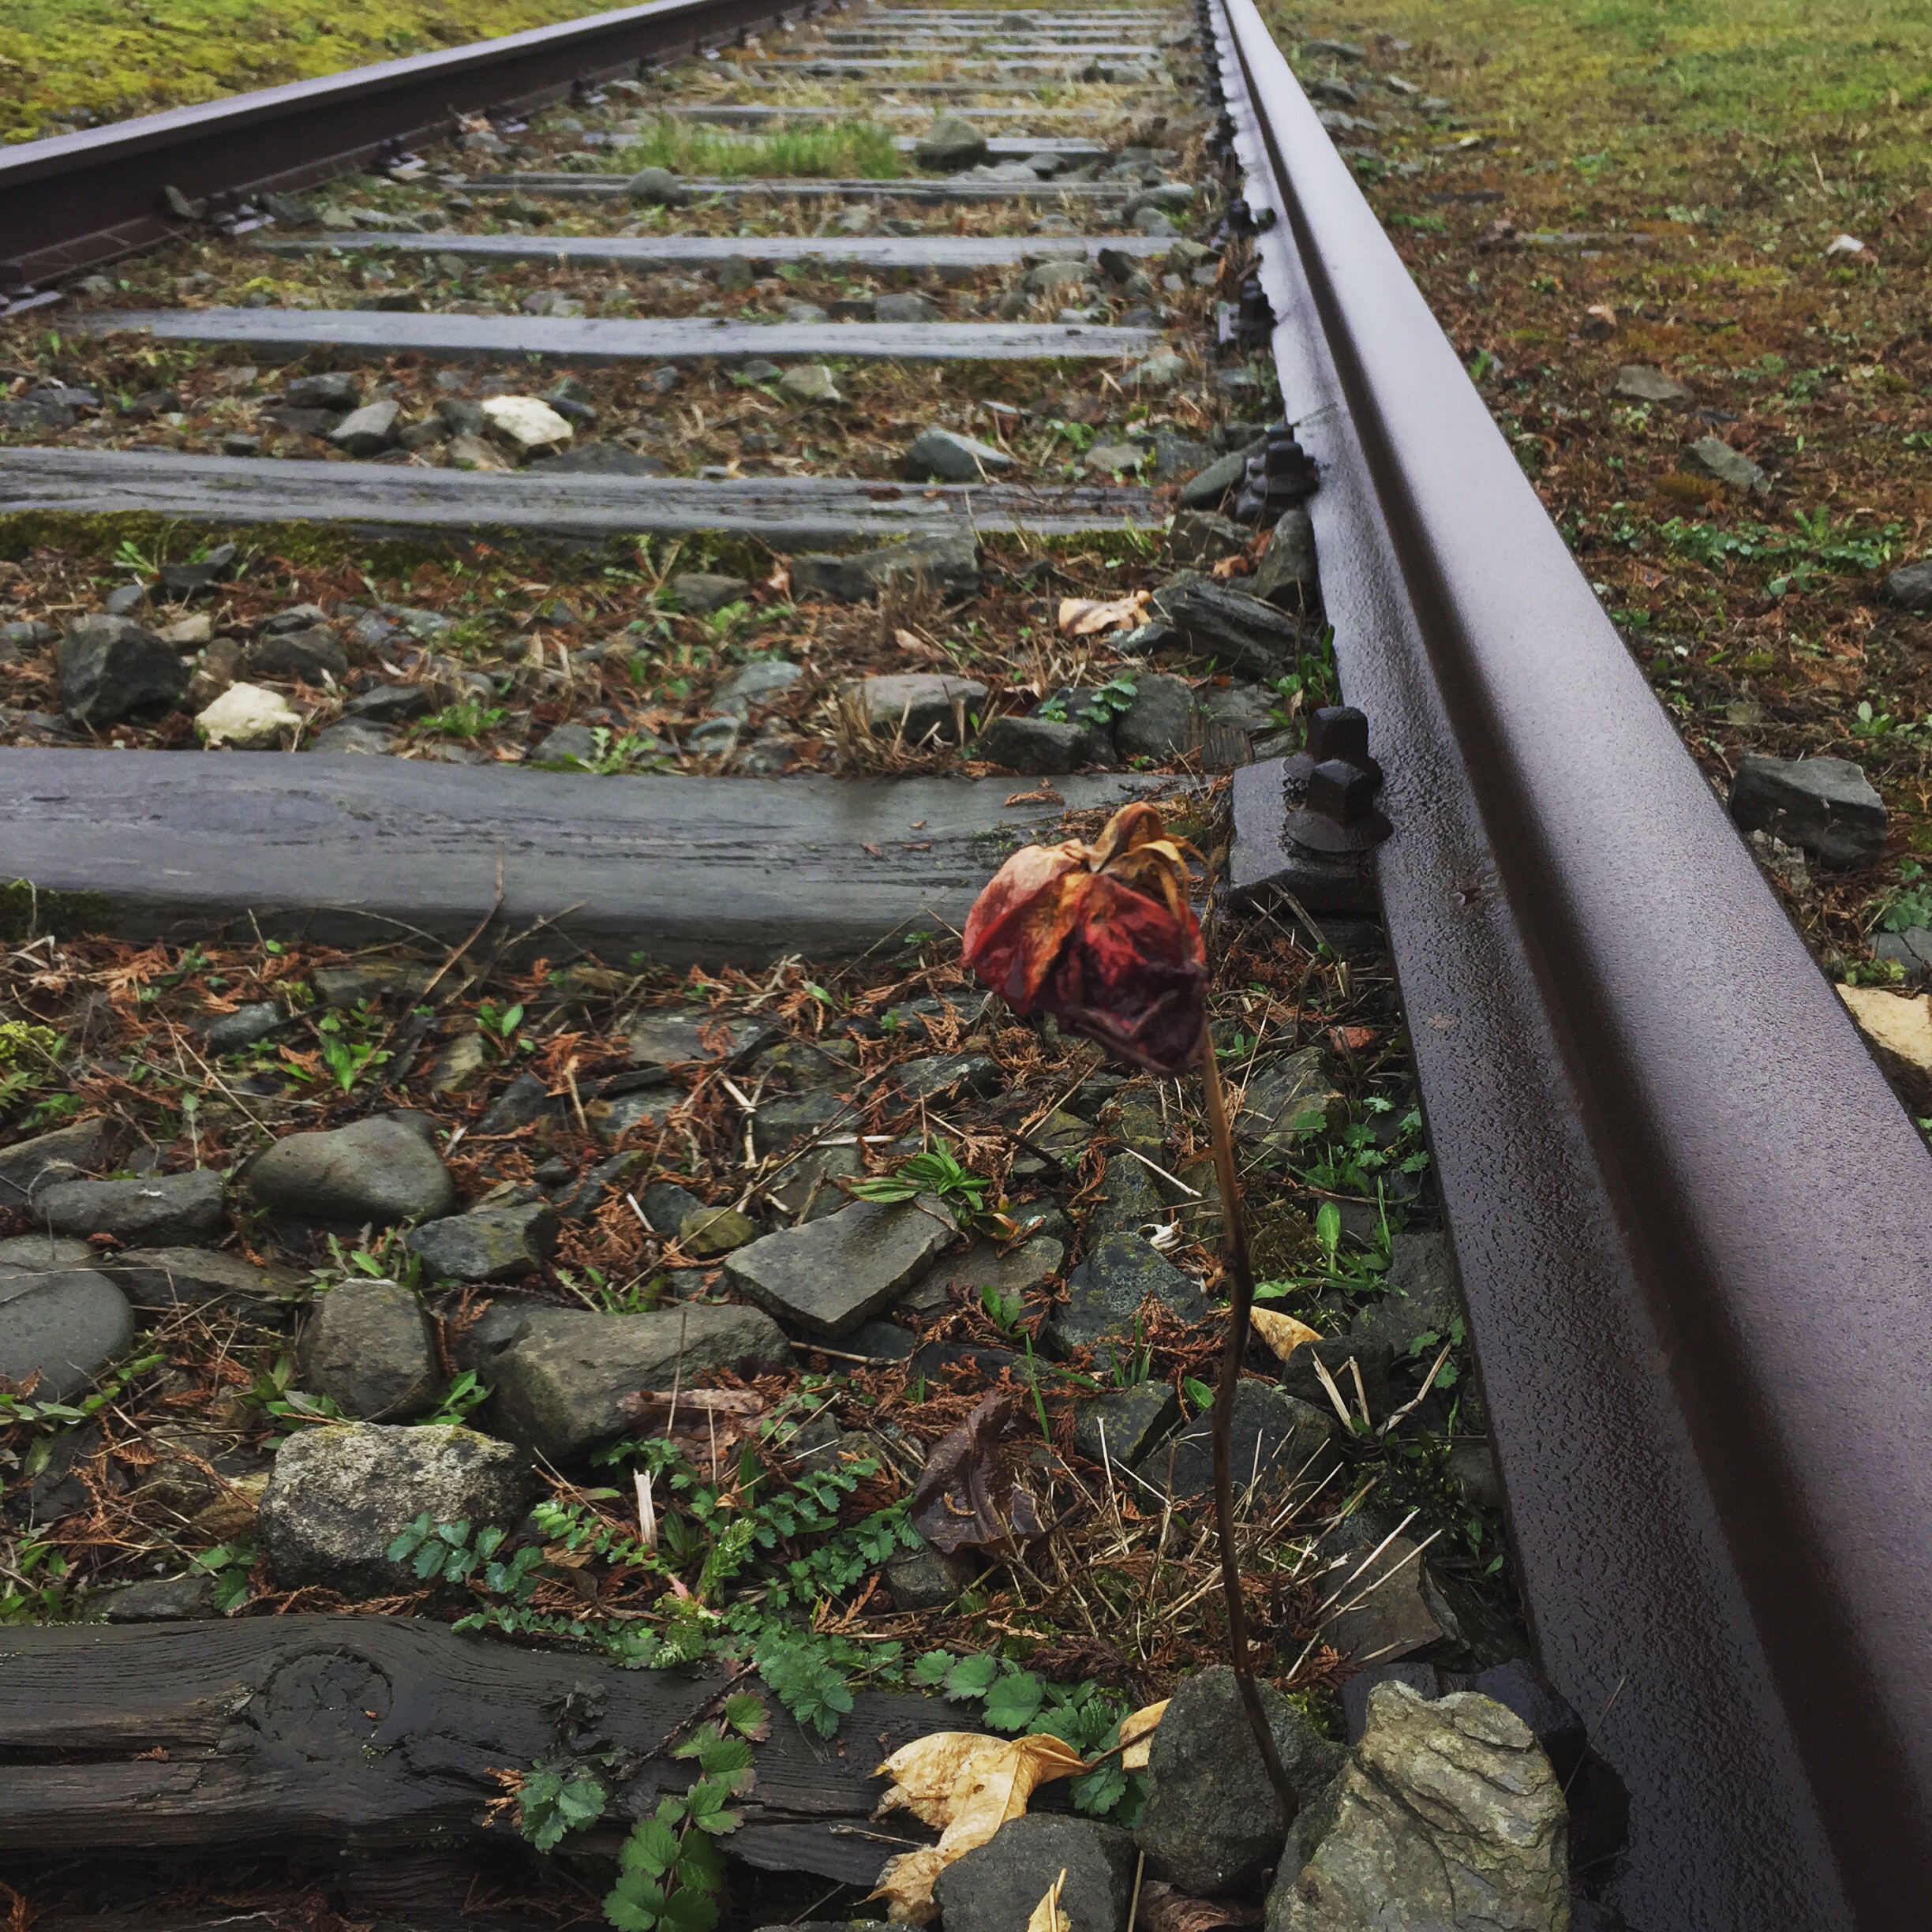
track, leaf, flower, transport, garden, yard, project365, 082